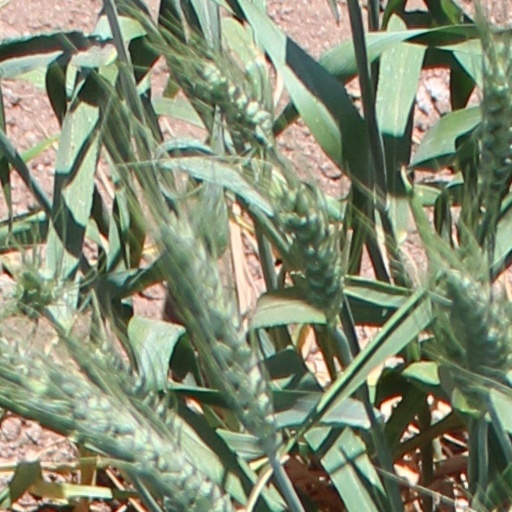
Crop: wheat